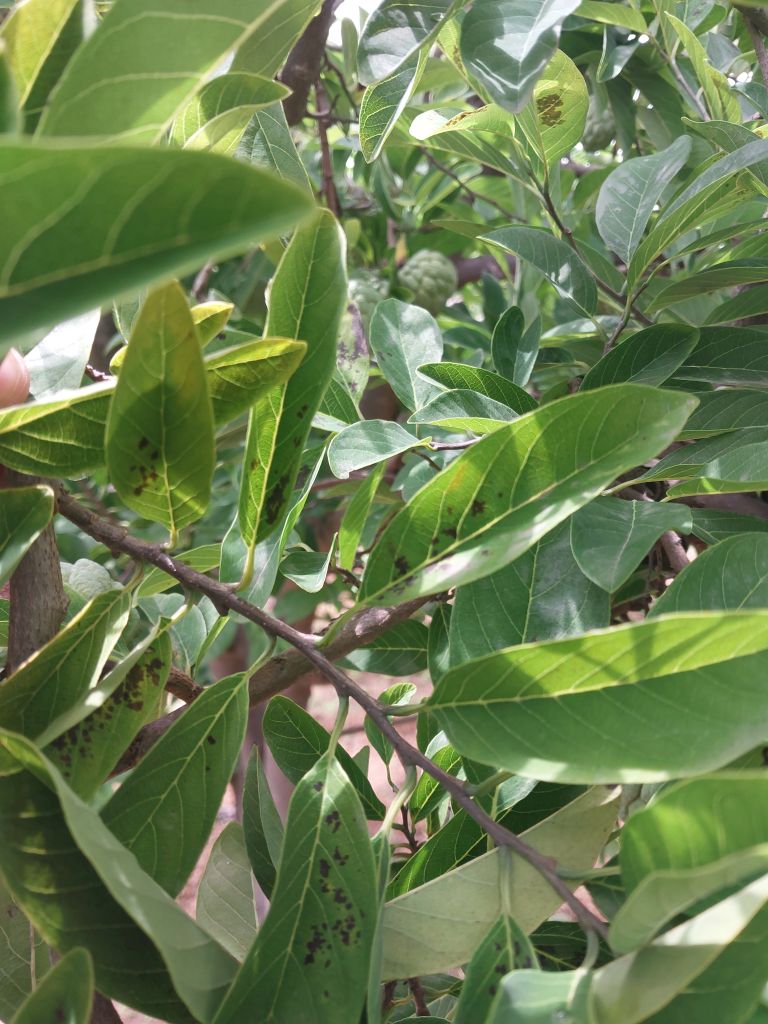
Disease label: Leaf spot on Leaves